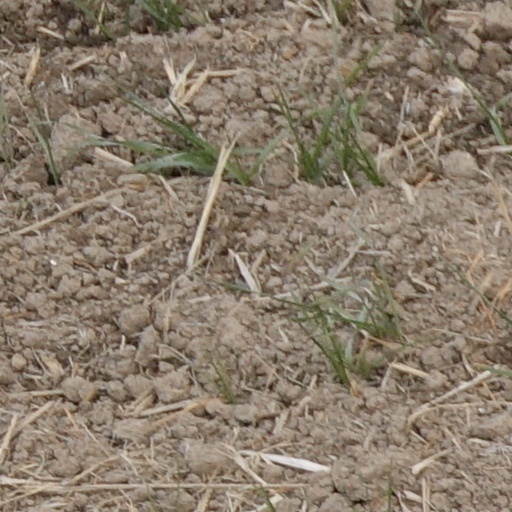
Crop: wheat